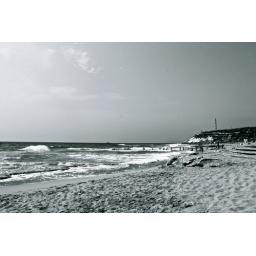
beach in black and white